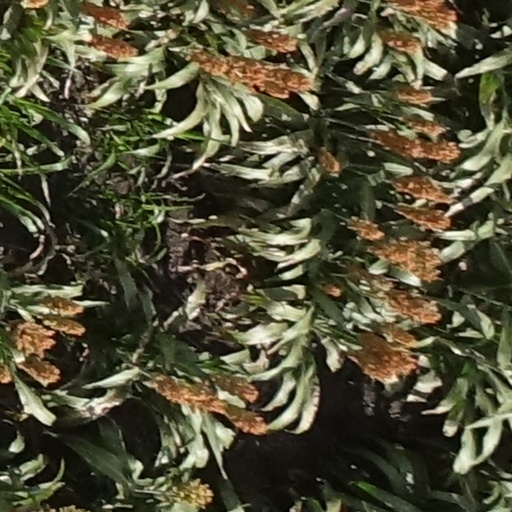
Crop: sorghum